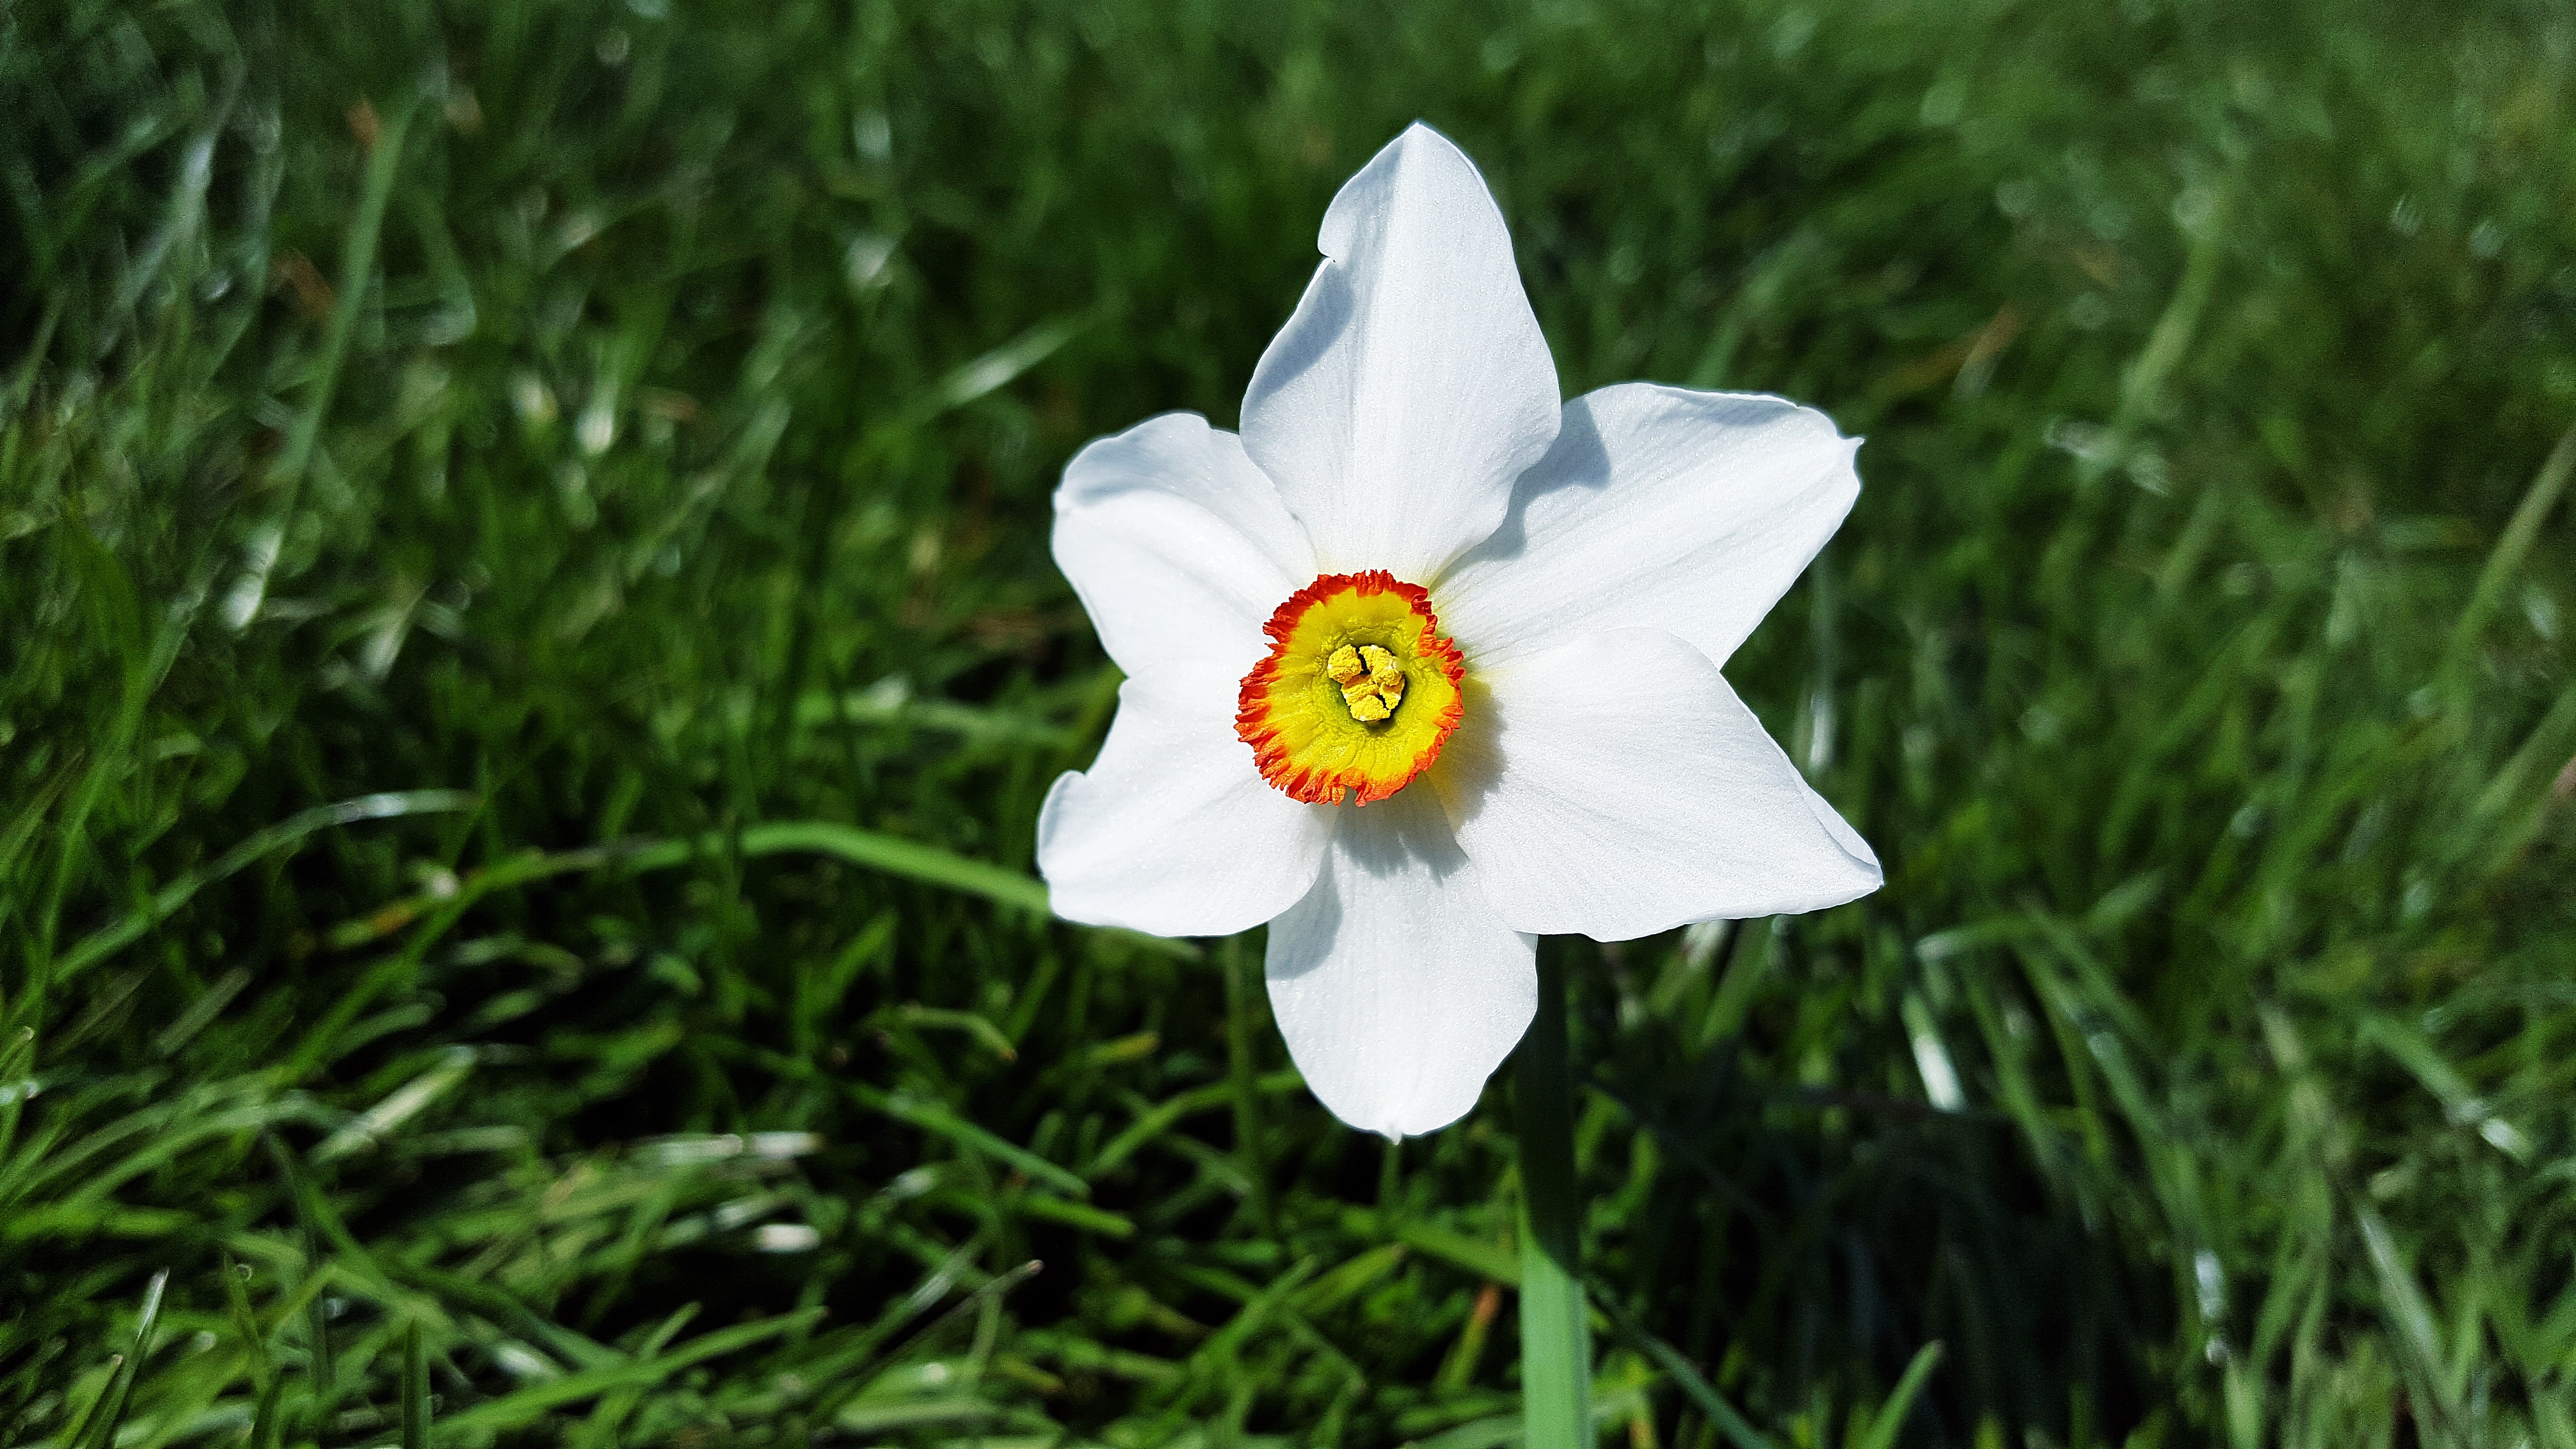
grass, plant, white, meadow, flower, botany, daffodil, flora, wildflower, narcissus, springtime, fragrant, spring flowers, spring flower, macro photography, garden flower, flowering plant, white daffodil, amaryllidaceae, fragrant flower, land plant, poeticus, nargis, poet daffodil, poet narcissus, pheasant eye, findern flower, pinkster lily, white narcissus, poet's, pheasant's, narcissus photo, narcissus image, narcissus picture, narcissus poeticus